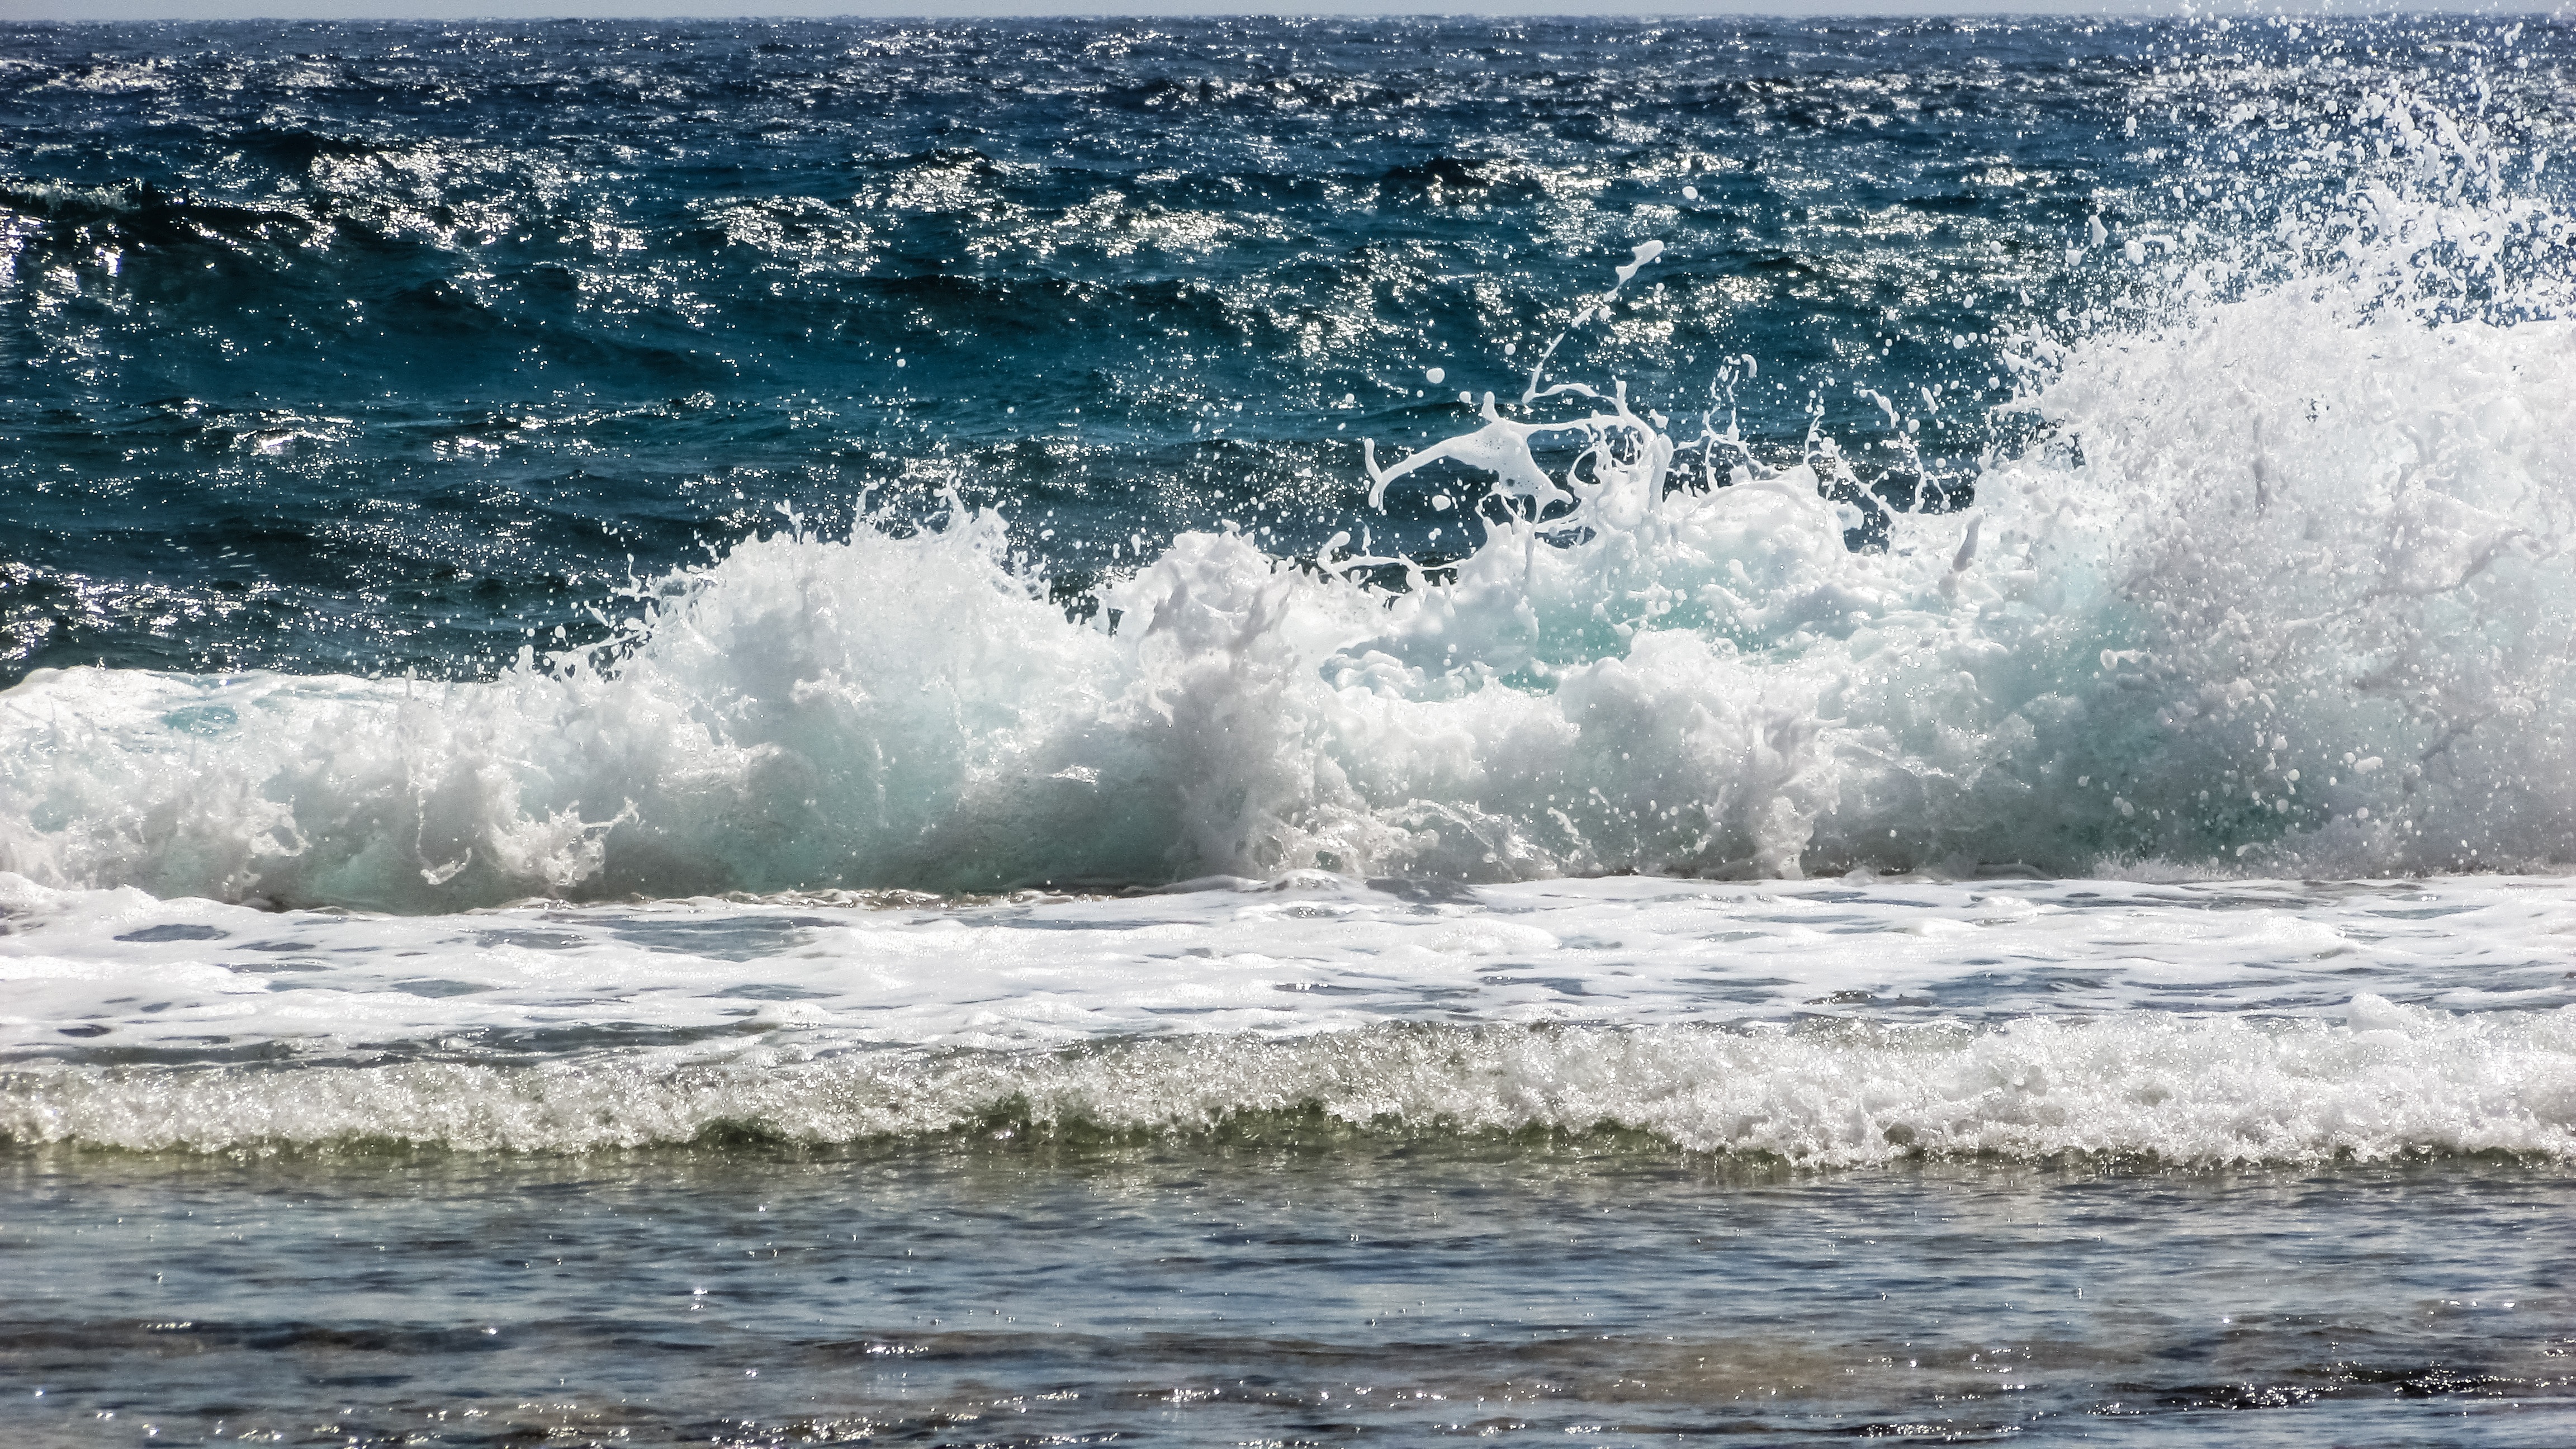
beach, sea, coast, water, ocean, liquid, sunlight, shore, wave, wind, foam, splash, spray, rapid, body of water, energy, bubbles, wind wave